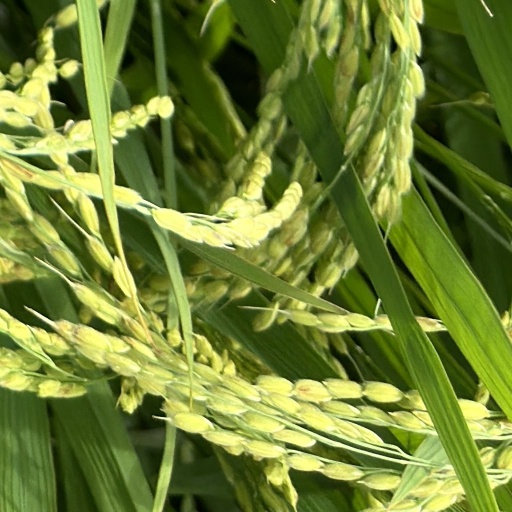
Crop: rice